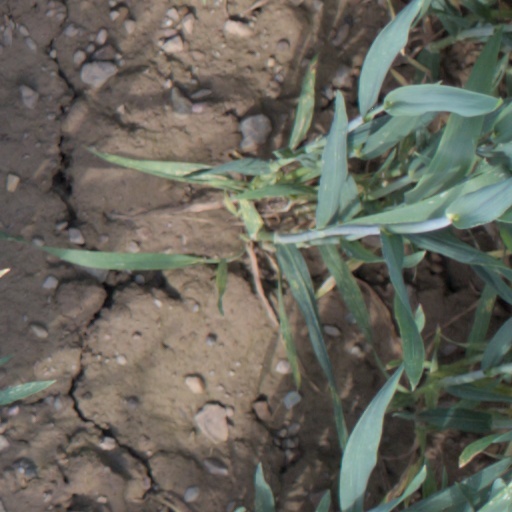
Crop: wheat